Professor Layton and the Last Specter

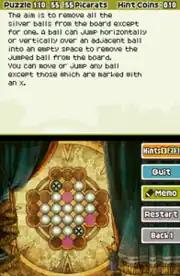
Puzzle interface in "Professor Layton and the Last Specter". The puzzle is solved via input from the bottom touch screen, while instructions are provided on the top.

Initiating a conversation or investigating an object in the main game will often lead to the player being asked to solve a puzzle. If the plot progresses to a point at which a puzzle can no longer be accessed, it will be retrieved by a character named Keats the Cat for later solving. There are over 170 puzzles in the game, including brain teasers, sliding puzzles, logic puzzles, peg solitaire, and several other varieties. When a puzzle begins, the player is briefly presented with the puzzle's name, number, and value in "Picarats", the game's system of points as well as an estimation of the puzzle's difficulty. These points are not used during the main game, but if a player collects enough of these Picarats, they gain access to bonuses accessible from the main menu.